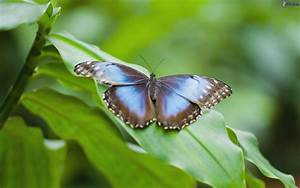
Label: farfalla